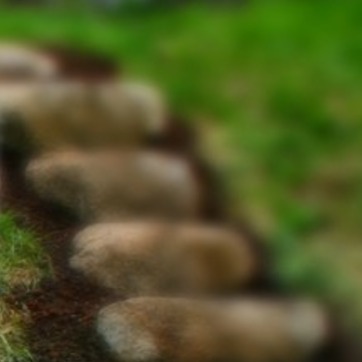
Material: stone